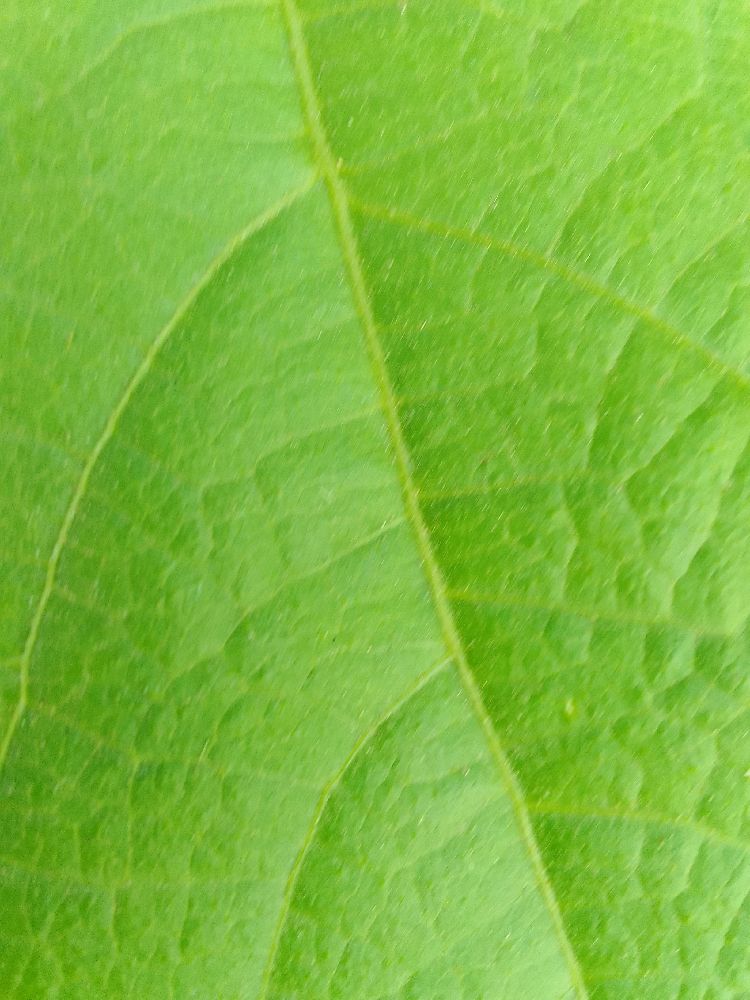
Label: healthy